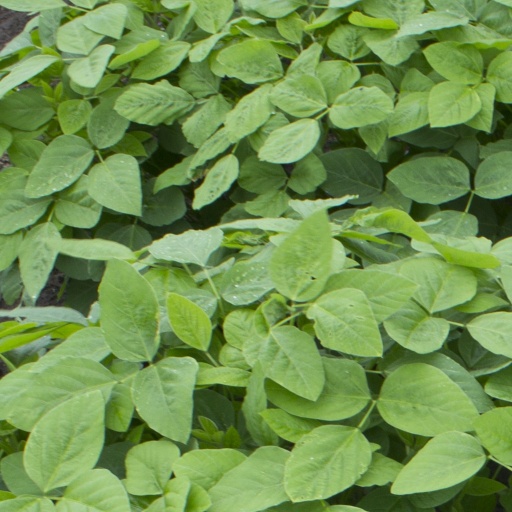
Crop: soybean